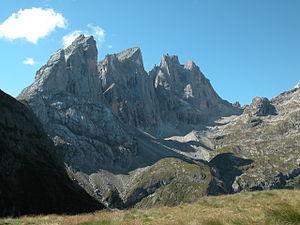
Le 26 juin 2009, une partie des Dolomites a été reconnue par l'UNESCO comme site du patrimoine mondial. Les vingt-et-un membres du Comité du patrimoine mondial ont décidé à l’unanimité d’inclure neuf sites des Dolomites dans la liste des patrimoines naturels. Cependant, certains de ces sites se trouvent à l'extérieur des limites du massif défini par la subdivision orographique internationale unifiée du système alpin et l'Alpenvereinseinteilung der Ostalpen.